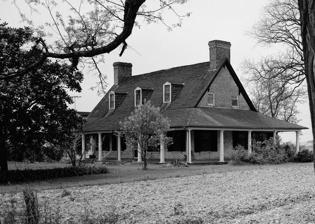
Building: Ocean Hall
Country: United States of America
Year built: 1670
Historic house in Maryland, United States United States historic place Ocean Hall U.S. National Register of Historic Places Ocean Hall Show map of Maryland Show map of the United States Nearest city Bushwood, Maryland Coordinates 38°17′1″N 76°48′10″W / 38.28361°N 76.80278°W / 38.28361; -76.80278 Built 1703 Architect Robert Slye NRHP reference No. 73002170 Added to NRHP October 25, 1973 Ocean Hall is a historic house located in Bushwood , St. Mary's County , Maryland , U.S.  The house is believed to have been built in 1703. Successive alterations were made to the initial structure in the early 18th, late 19th and early 20th centuries, when the exterior porches were added. Of the original house only the Flemish bond brick exterior walls remain. It is believed that when the interior was rebuilt (or extensively altered) about 1725, the floor plan configuration was a hall and parlor , a two-room plan typical of this region throughout the early 18th centuries. Decorative details include paneling, molded chair-rails, and a Federal mantel. Ocean Hall was listed on the National Register of Historic Places in 1973. References